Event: Nepal Earthquake
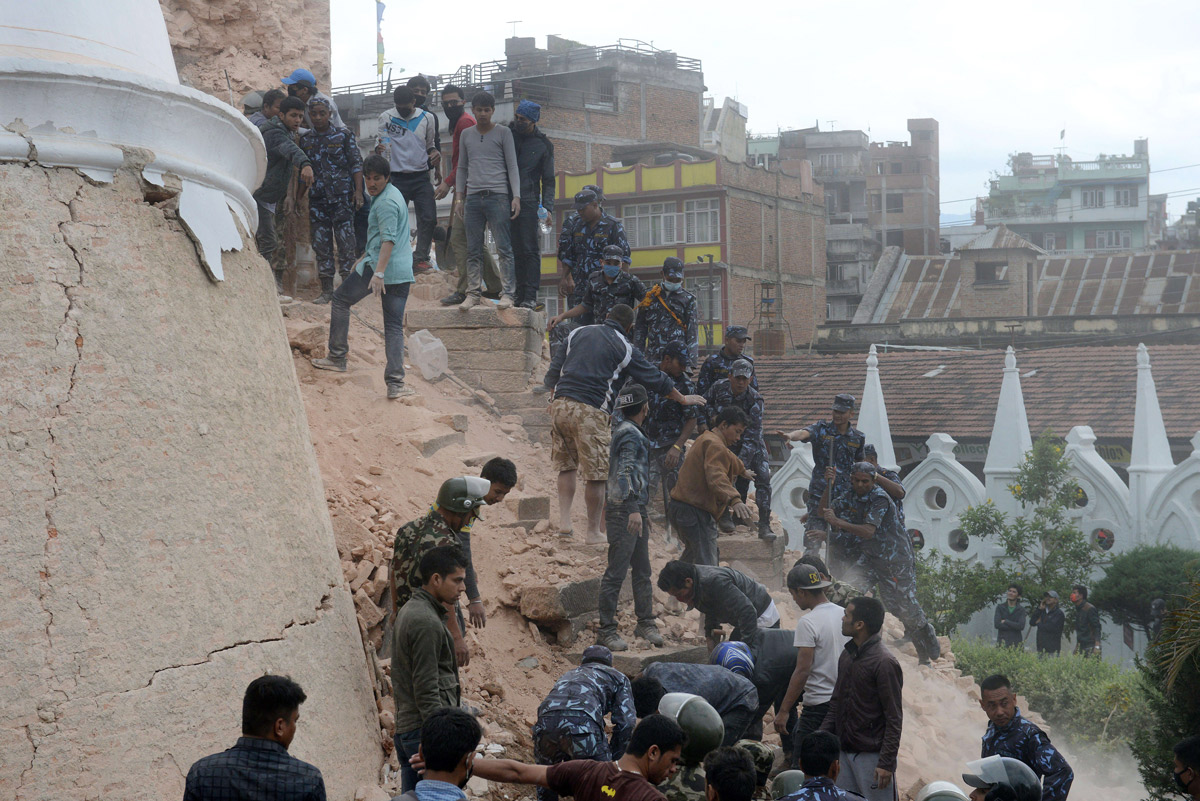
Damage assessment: damage